Haas VF-23

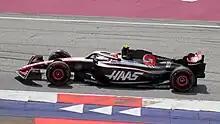
Nico Hülkenberg driving a VF-23 during the Austrian Grand Prix.

The Haas VF-23 is a race car built by Haas F1 Team that competed in the 2023 Formula One World Championship. In December 2022, the car became the first of the 2023 models to pass FIA homologation. The VF-23 was driven by Kevin Magnussen for his second consecutive year with the team, having also raced for them from 2017 to 2020 and Nico Hülkenberg, who returned to Formula One in 2023 after 3 years without a full-time race contract.